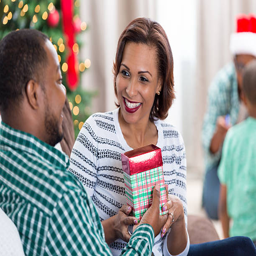
couple opening a present on morning